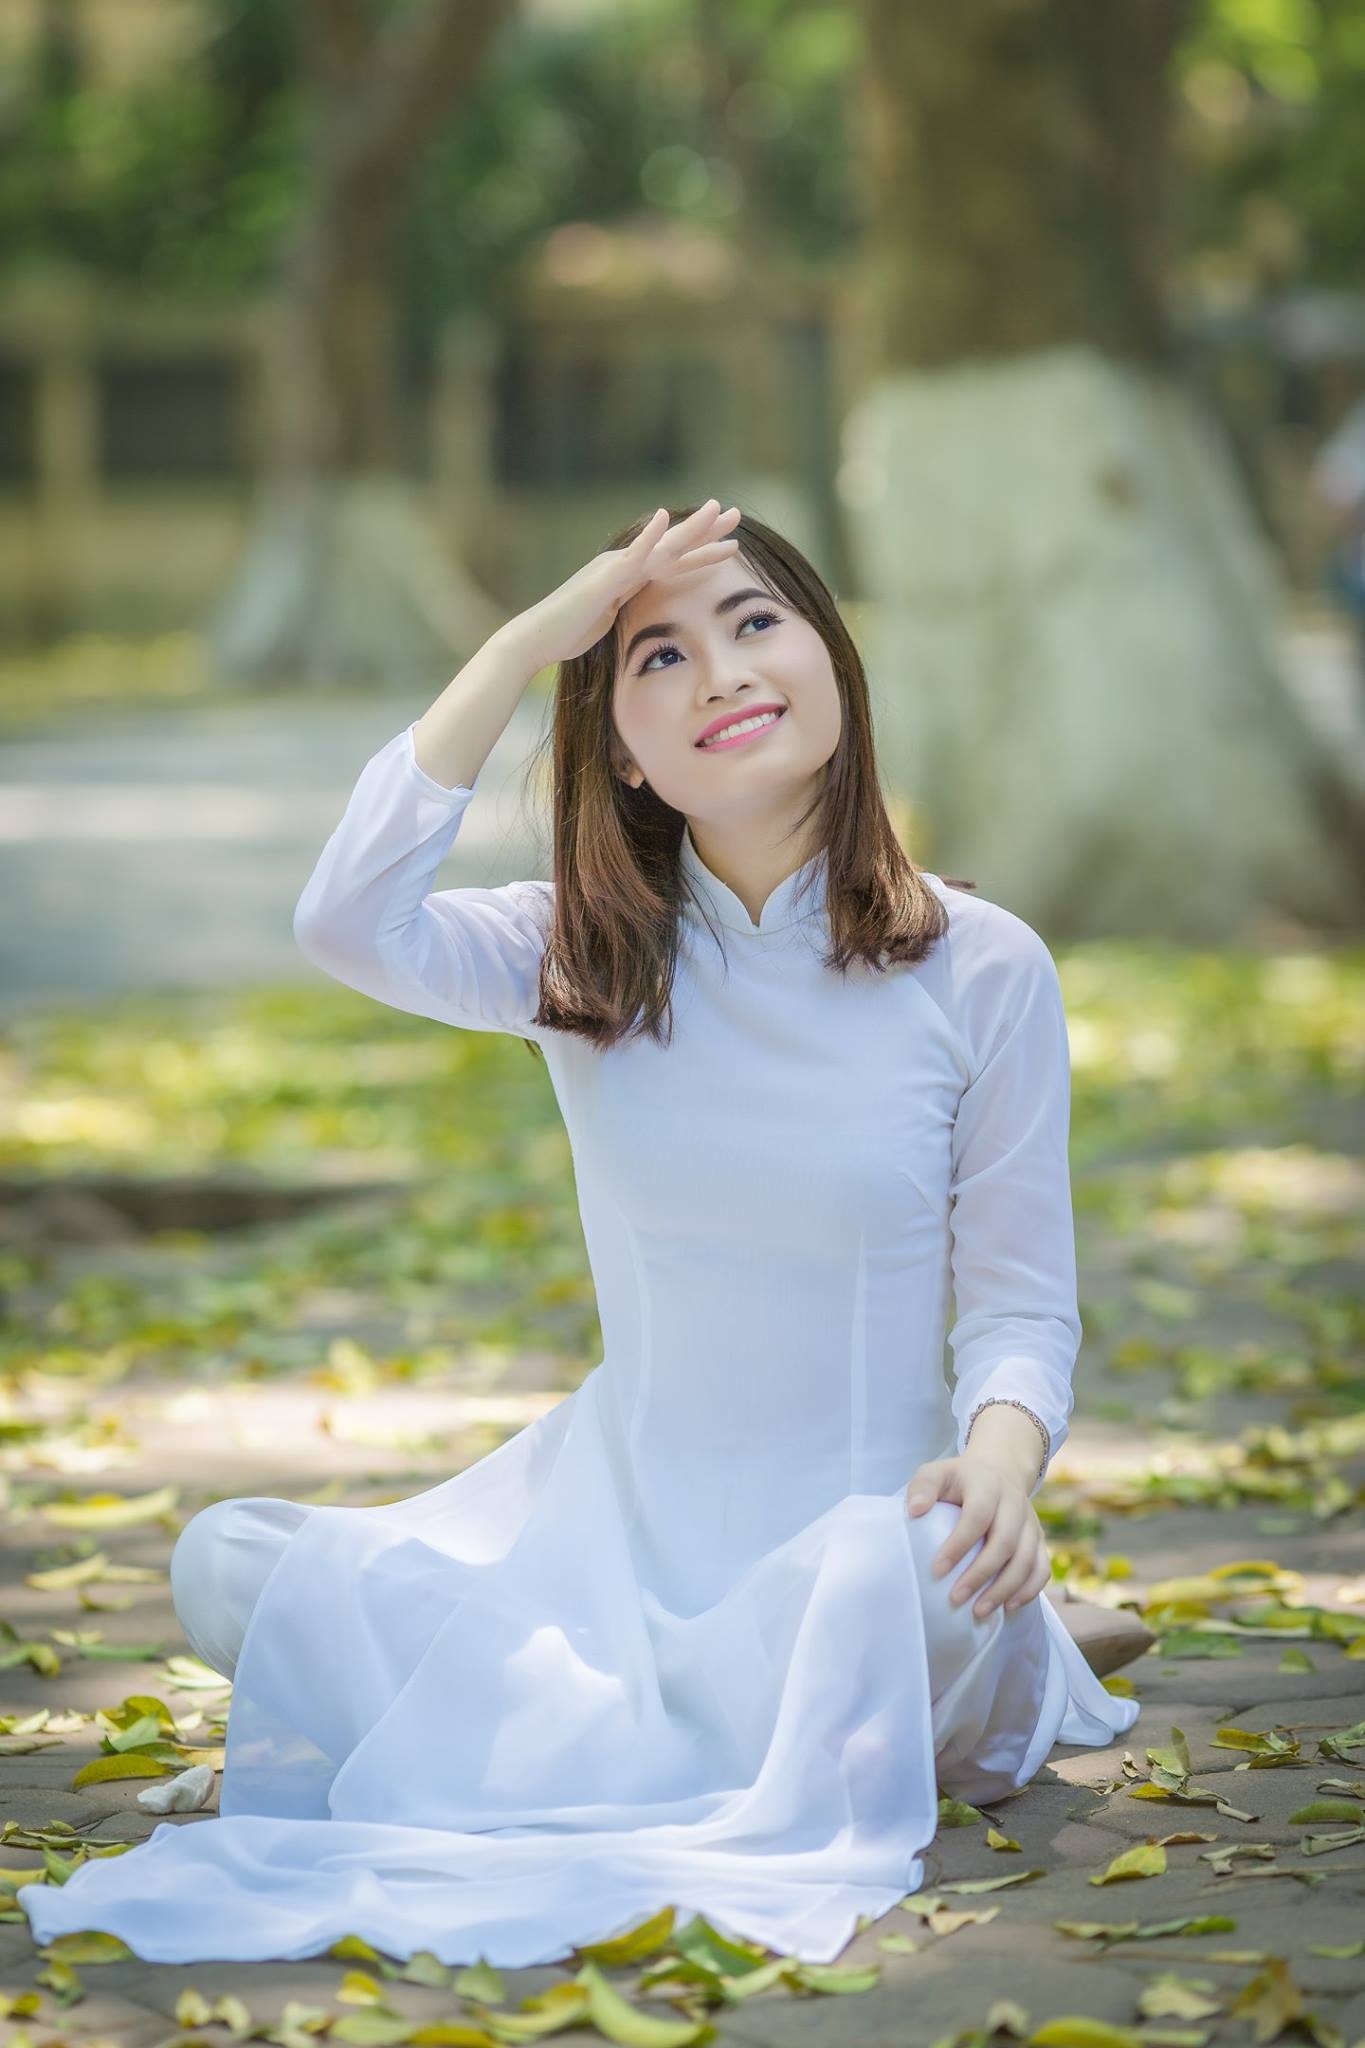
girl, woman, photography, flower, portrait, model, spring, sitting, clothing, lady, bride, vietnamese, dress, photograph, beauty, gown, daughter, photo shoot, vietnam girl, the park, portrait photography, human positions, lley, fun day of school